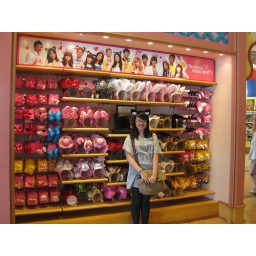
Notice something above me ! 9 girls and 6 boys !! They're soooo cute :xxx